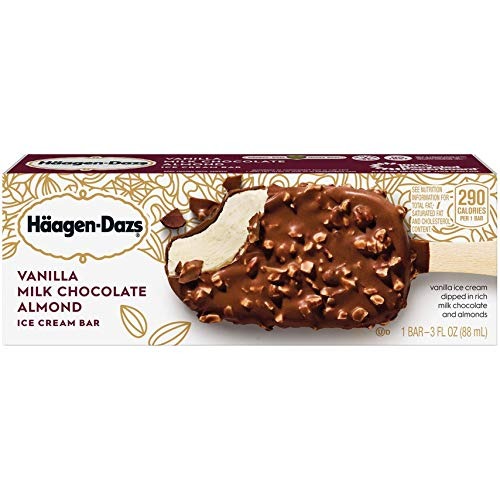
Item Name: Haagen Dazs, Vanilla with Almonds Ice Cream Bar, 3.67 Oz. (12 Count)
Product Description: We start with pure, sweet vanilla and blend it with sweet, fresh cream to make our incredibly smooth vanilla ice cream. Then we dip it in a crunchy roasted almond and milk chocolate coating.
Value: 44.04
Unit: Ounce

Price: 4.89